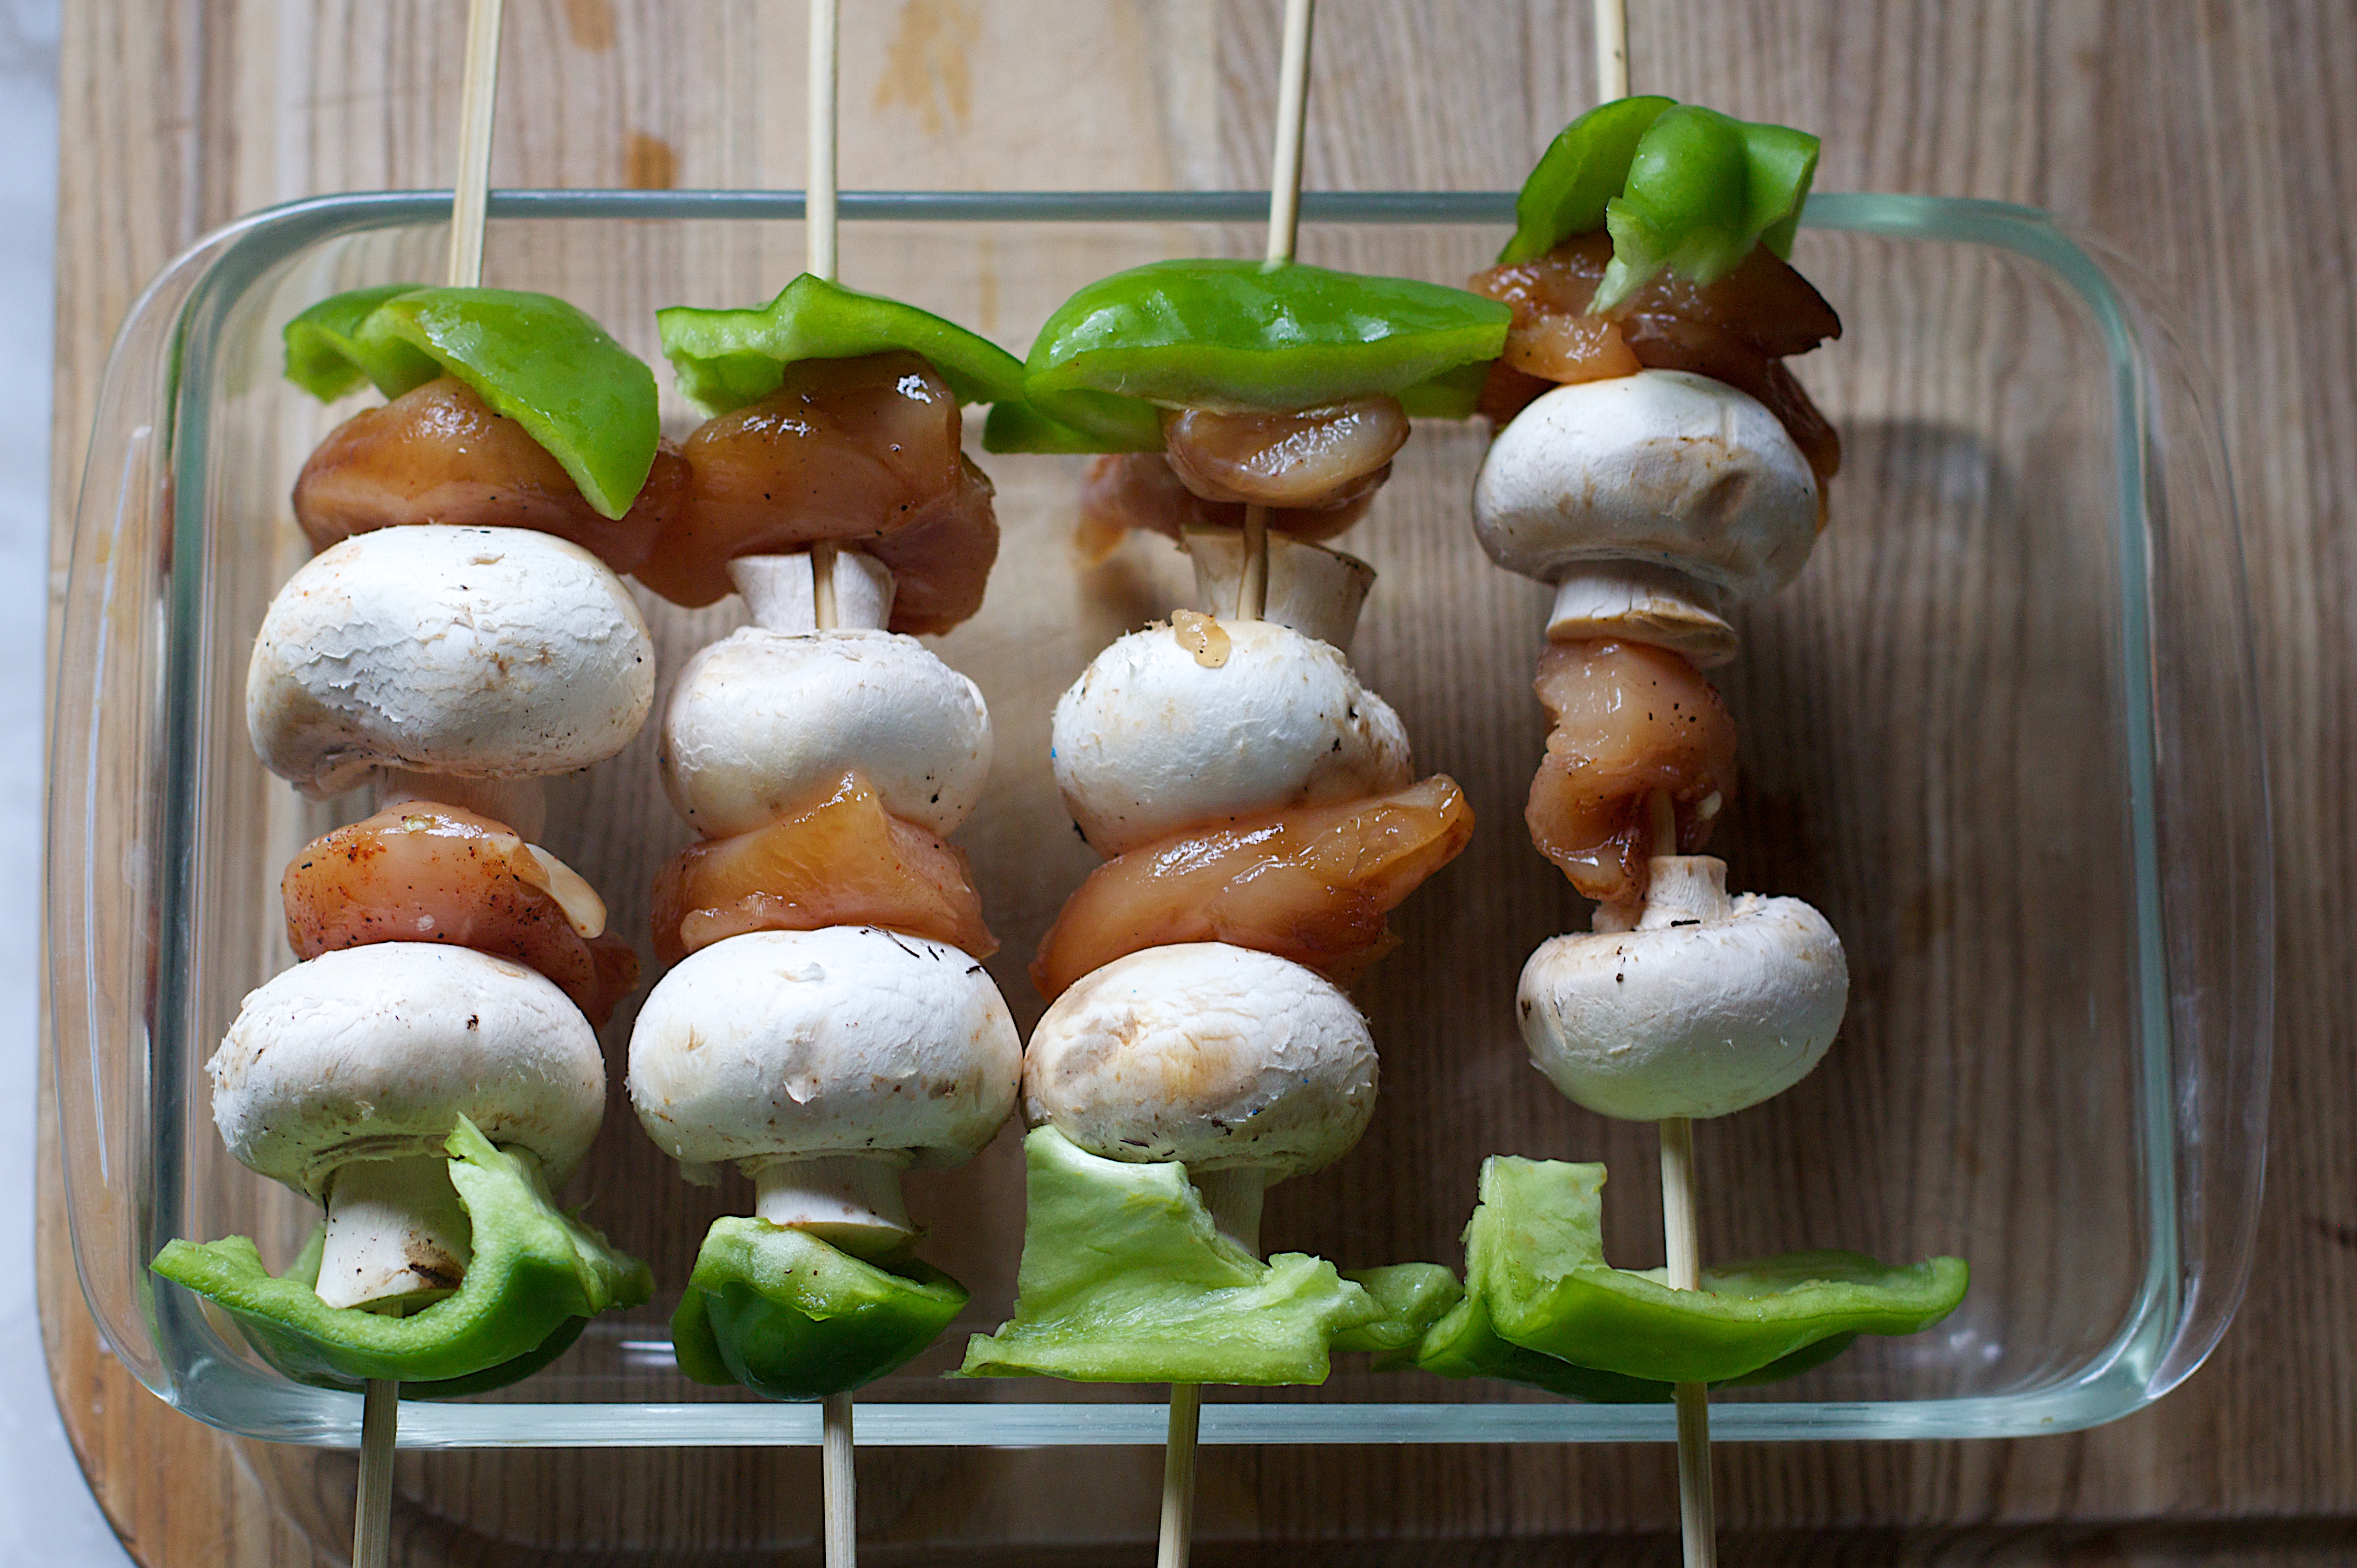
dish, meal, food, produce, vegetable, cuisine, asian food, six